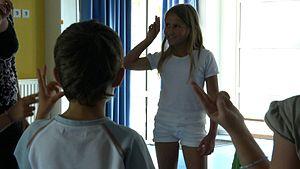
Enfants de sourds, documentaire réalisé par Marie-Eve Nadeau
Marie-Ève Nadeau est une artiste indépendante québécoise qui travaille entre Montréal et Paris.
Enfants de sourds est un documentaire de création français réalisé par Marie-Eve Nadeau en 2013.